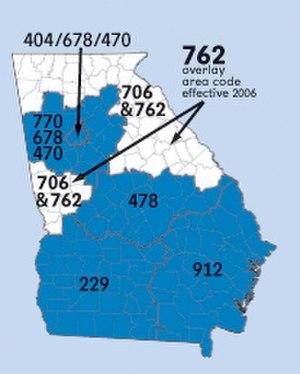
Les indicatifs régionaux 678 et 470 sont des indicatifs téléphoniques régionaux qui desservent la région métropolitaine d'Atlanta dans l'État de Géorgie aux États-Unis.
L'indicatif régional 770 est l'indicatif téléphonique régional qui dessert les banlieues et les villes-dortoirs de la ville d'Atlanta dans l'État de Géorgie aux États-Unis.
L'indicatif régional 478 est l'indicatif téléphonique régional qui dessert la région de Macon dans le centre de l'État de Géorgie aux États-Unis.
L'indicatif régional 404 est l'indicatif téléphonique régional qui dessert la ville d'Atlanta et ses banlieues immédiates de l'État de la Géorgie aux États-Unis.
L'indicatif régional 229 est l'indicatif téléphonique régional qui dessert le sud-ouest de l'État de Géorgie aux États-Unis.
Les indicatifs régionaux 706 et 762 sont les indicatifs téléphoniques régionaux qui desservent la moitié supérieure de l'État de Géorgie aux États-Unis, à l'exception de la région métropolitaine d'Atlanta.
L'indicatif régional 912 est l'indicatif téléphonique régional qui dessert le sud-est de l'État de Géorgie aux États-Unis.